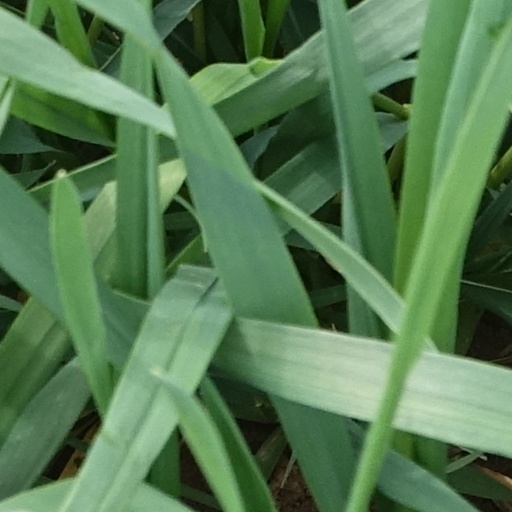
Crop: wheat